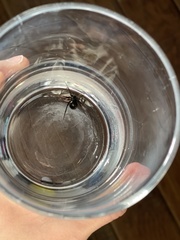
Species: Lactrodectus_hesperus